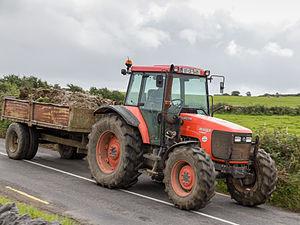
Kubota Corporation est un constructeur japonais de tracteurs, d'engins de génie civil et d'équipements de travaux qui fait partie de l'indice TOPIX 100.